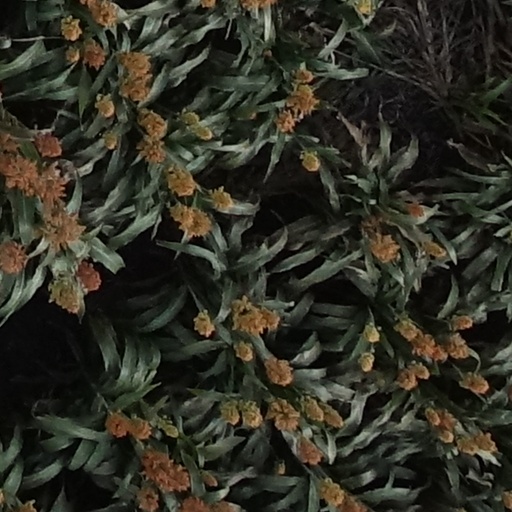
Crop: sorghum